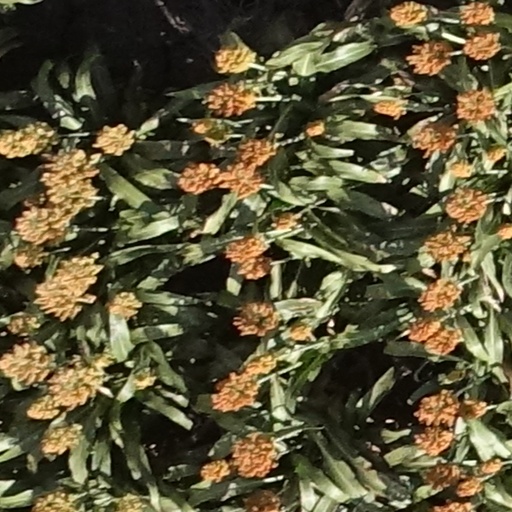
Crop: sorghum